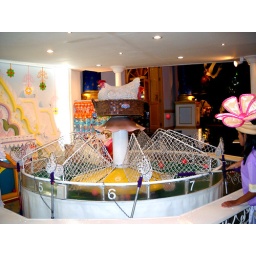
Eggs shot out of the twirling chicken in the basket while players tried to catch the eggs in long-handled nets.